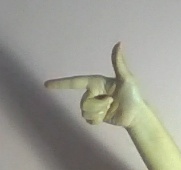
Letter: yaa